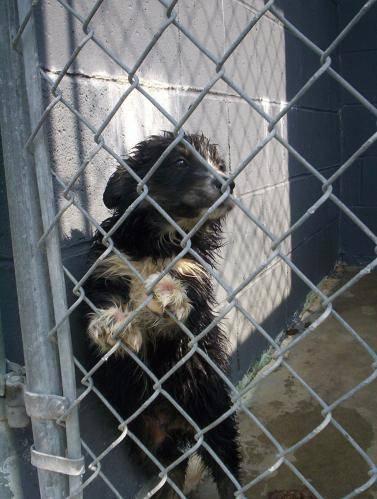
dog